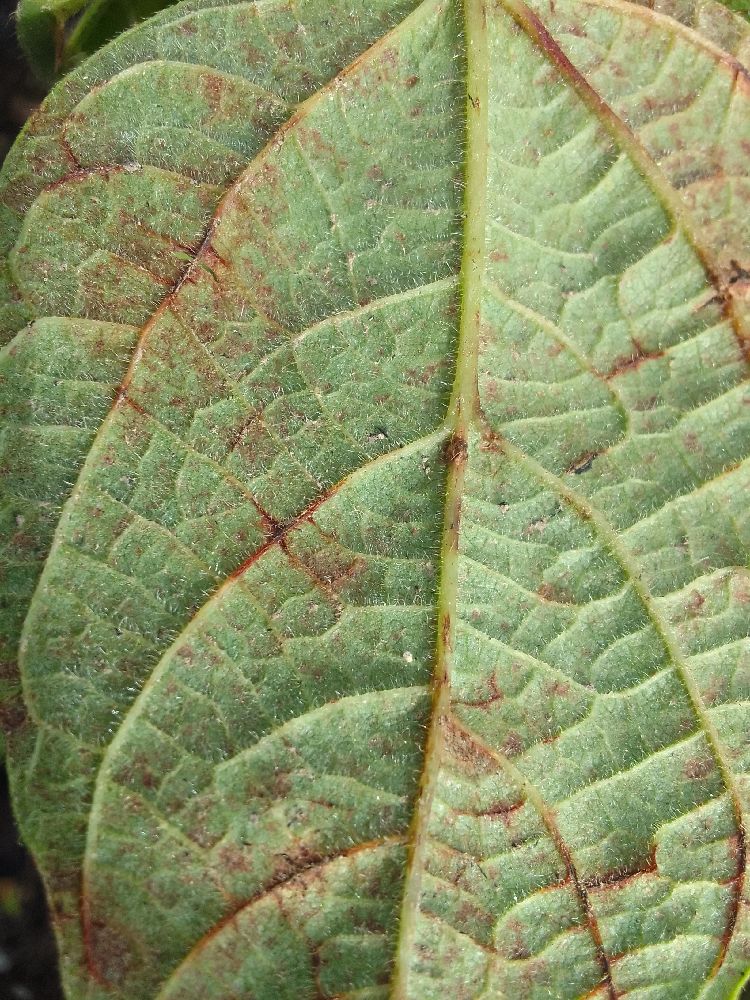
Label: anthracnose